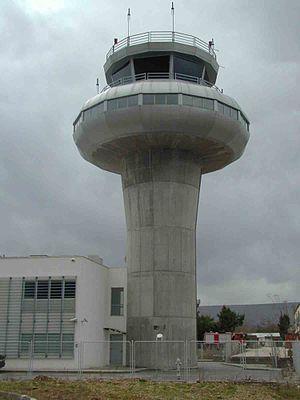
L'aéroport de Mostar est un aéroport près de Mostar, Bosnie-et-Herzégovine, situé dans le village de Ortiješ, 7 km au sud-est de Mostar.